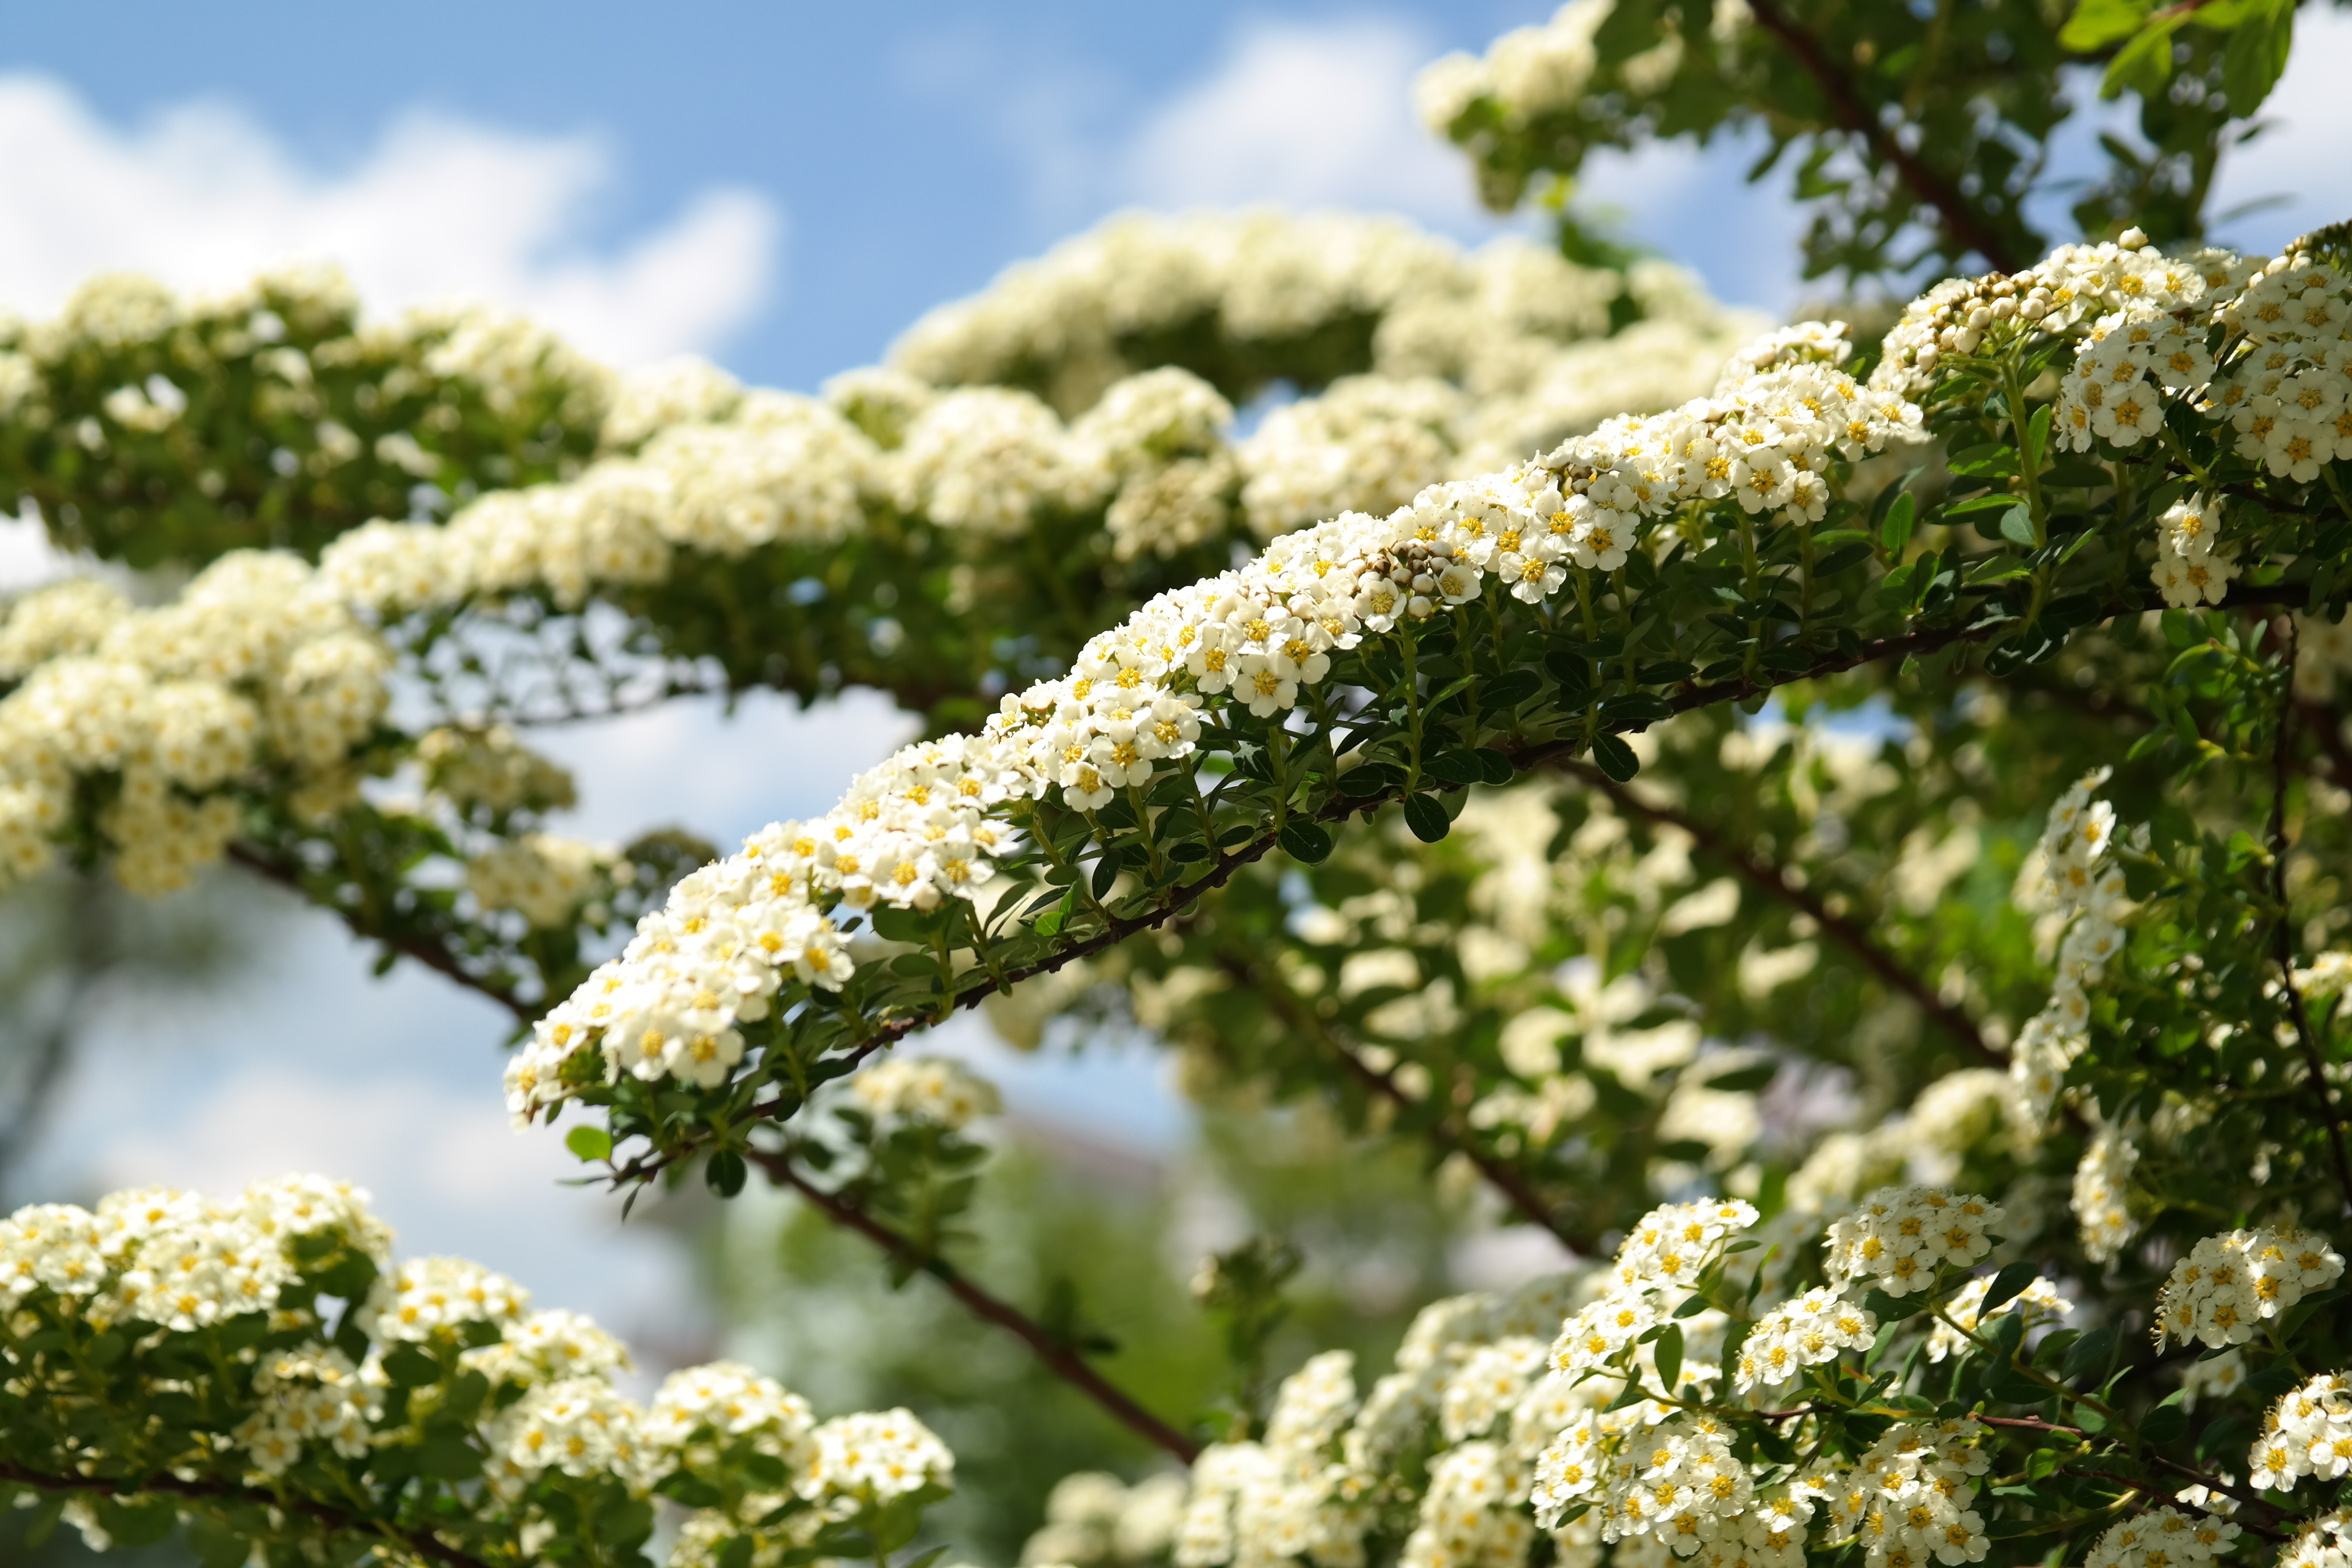
tree, nature, branch, blossom, plant, white, flower, bush, green, produce, hall, flora, flowers, shrub, engine, ornamental shrub, spiraea, rose greenhouse, flowering plant, snow white, flowering trees, on the vine, spiere, bride spiere, spierstrauch, spiraea arguta, screen panicles, snow spiere, corymb, deck shrub, flowering hedges, shrub spiere, woody plant, land plant